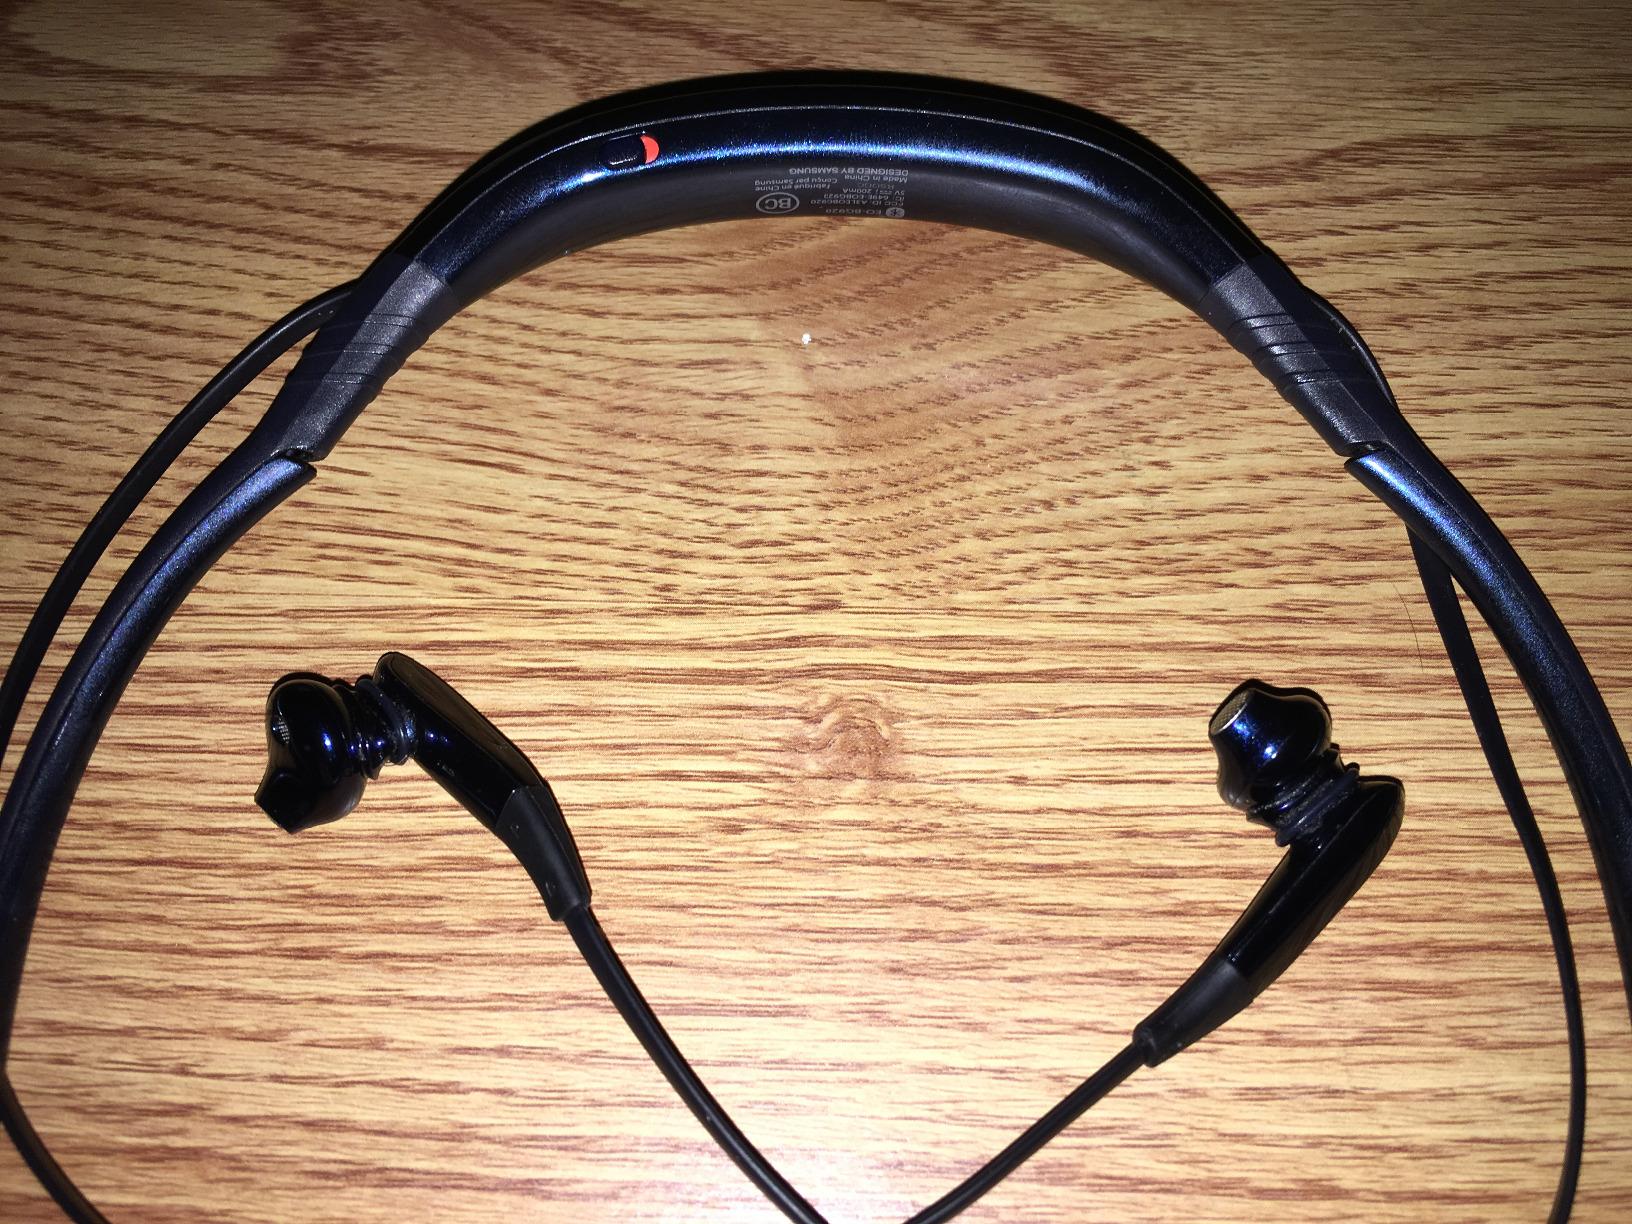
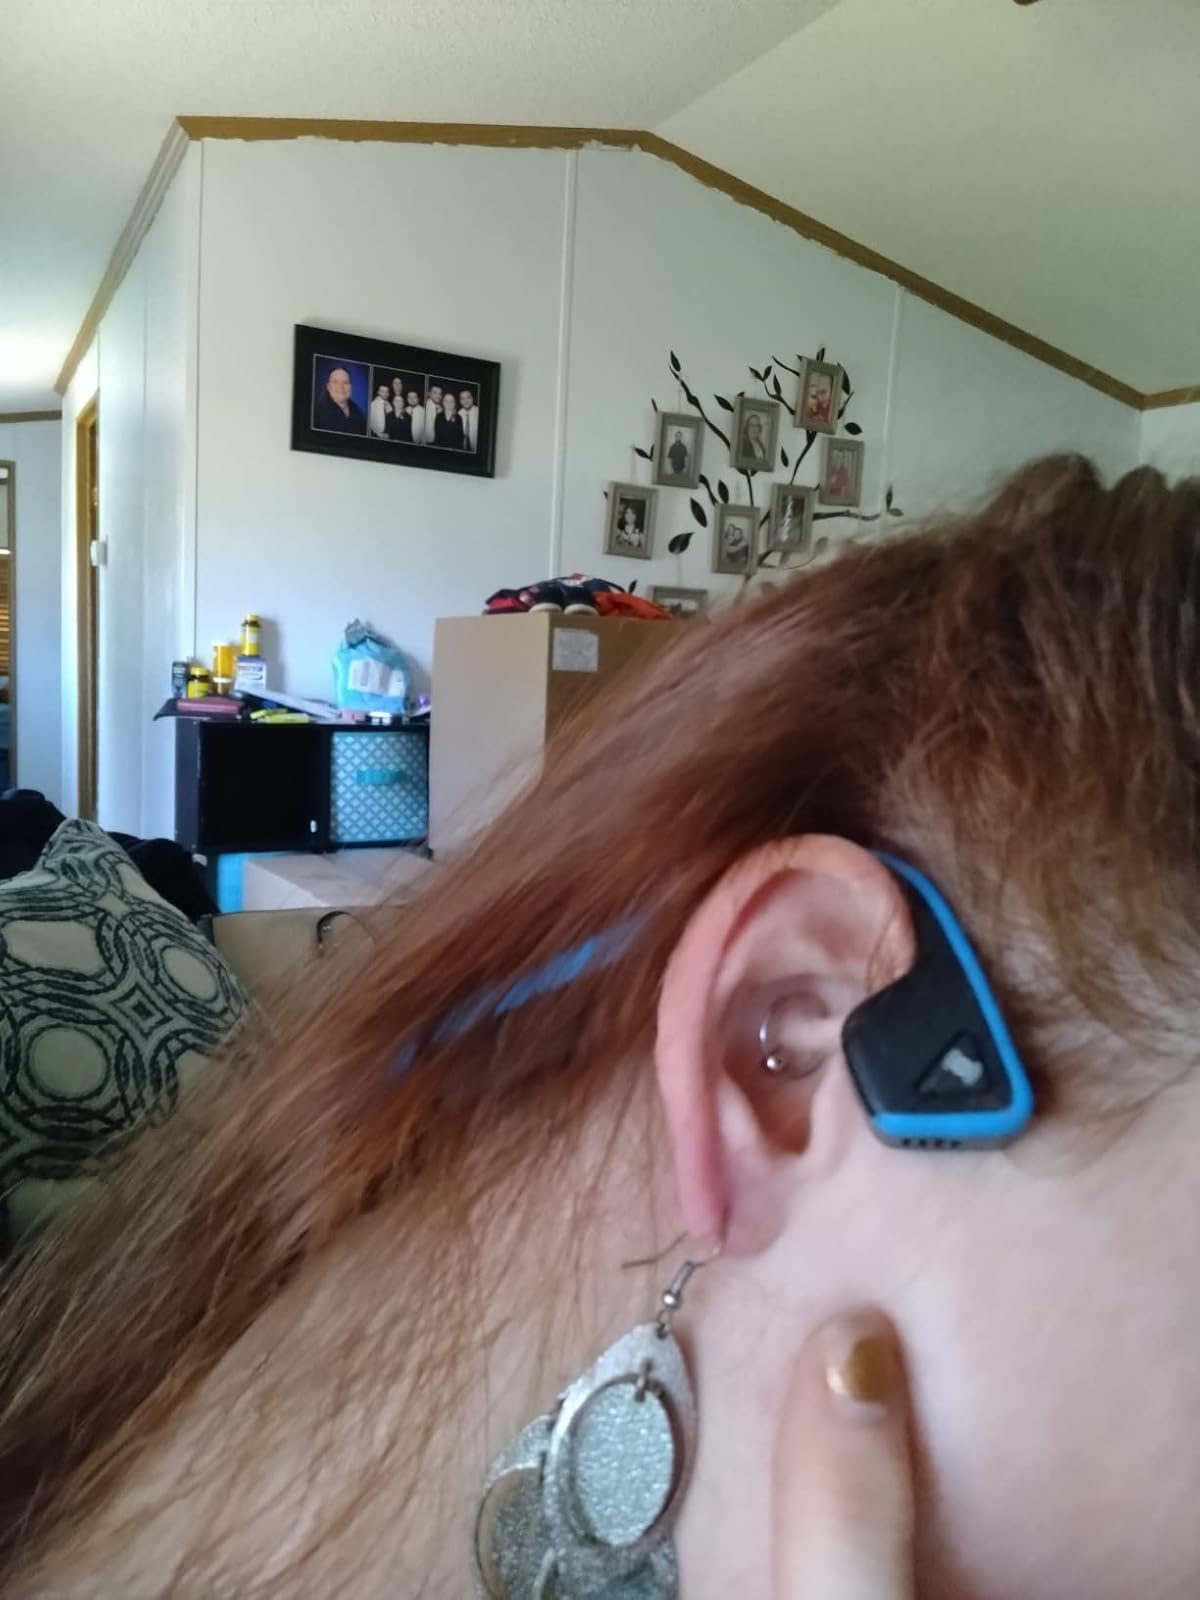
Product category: headphones
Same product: no